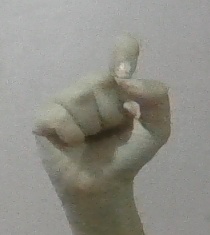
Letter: fa